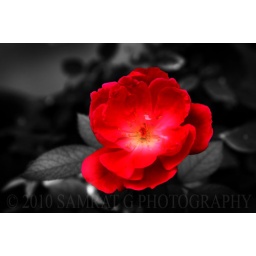
Thought of rendering this red beauty against a black backdrop.....